Battlezone (1980 video game)

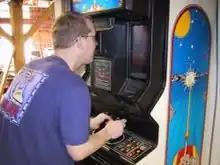
Two joysticks control the player's tank.

The game uses wireframe vector graphics displayed on a black and white vector monitor. A colored overlay tints the display green for the bottom where the action takes place, and red for the top where the score and radar screen are displayed.